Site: brandenburg
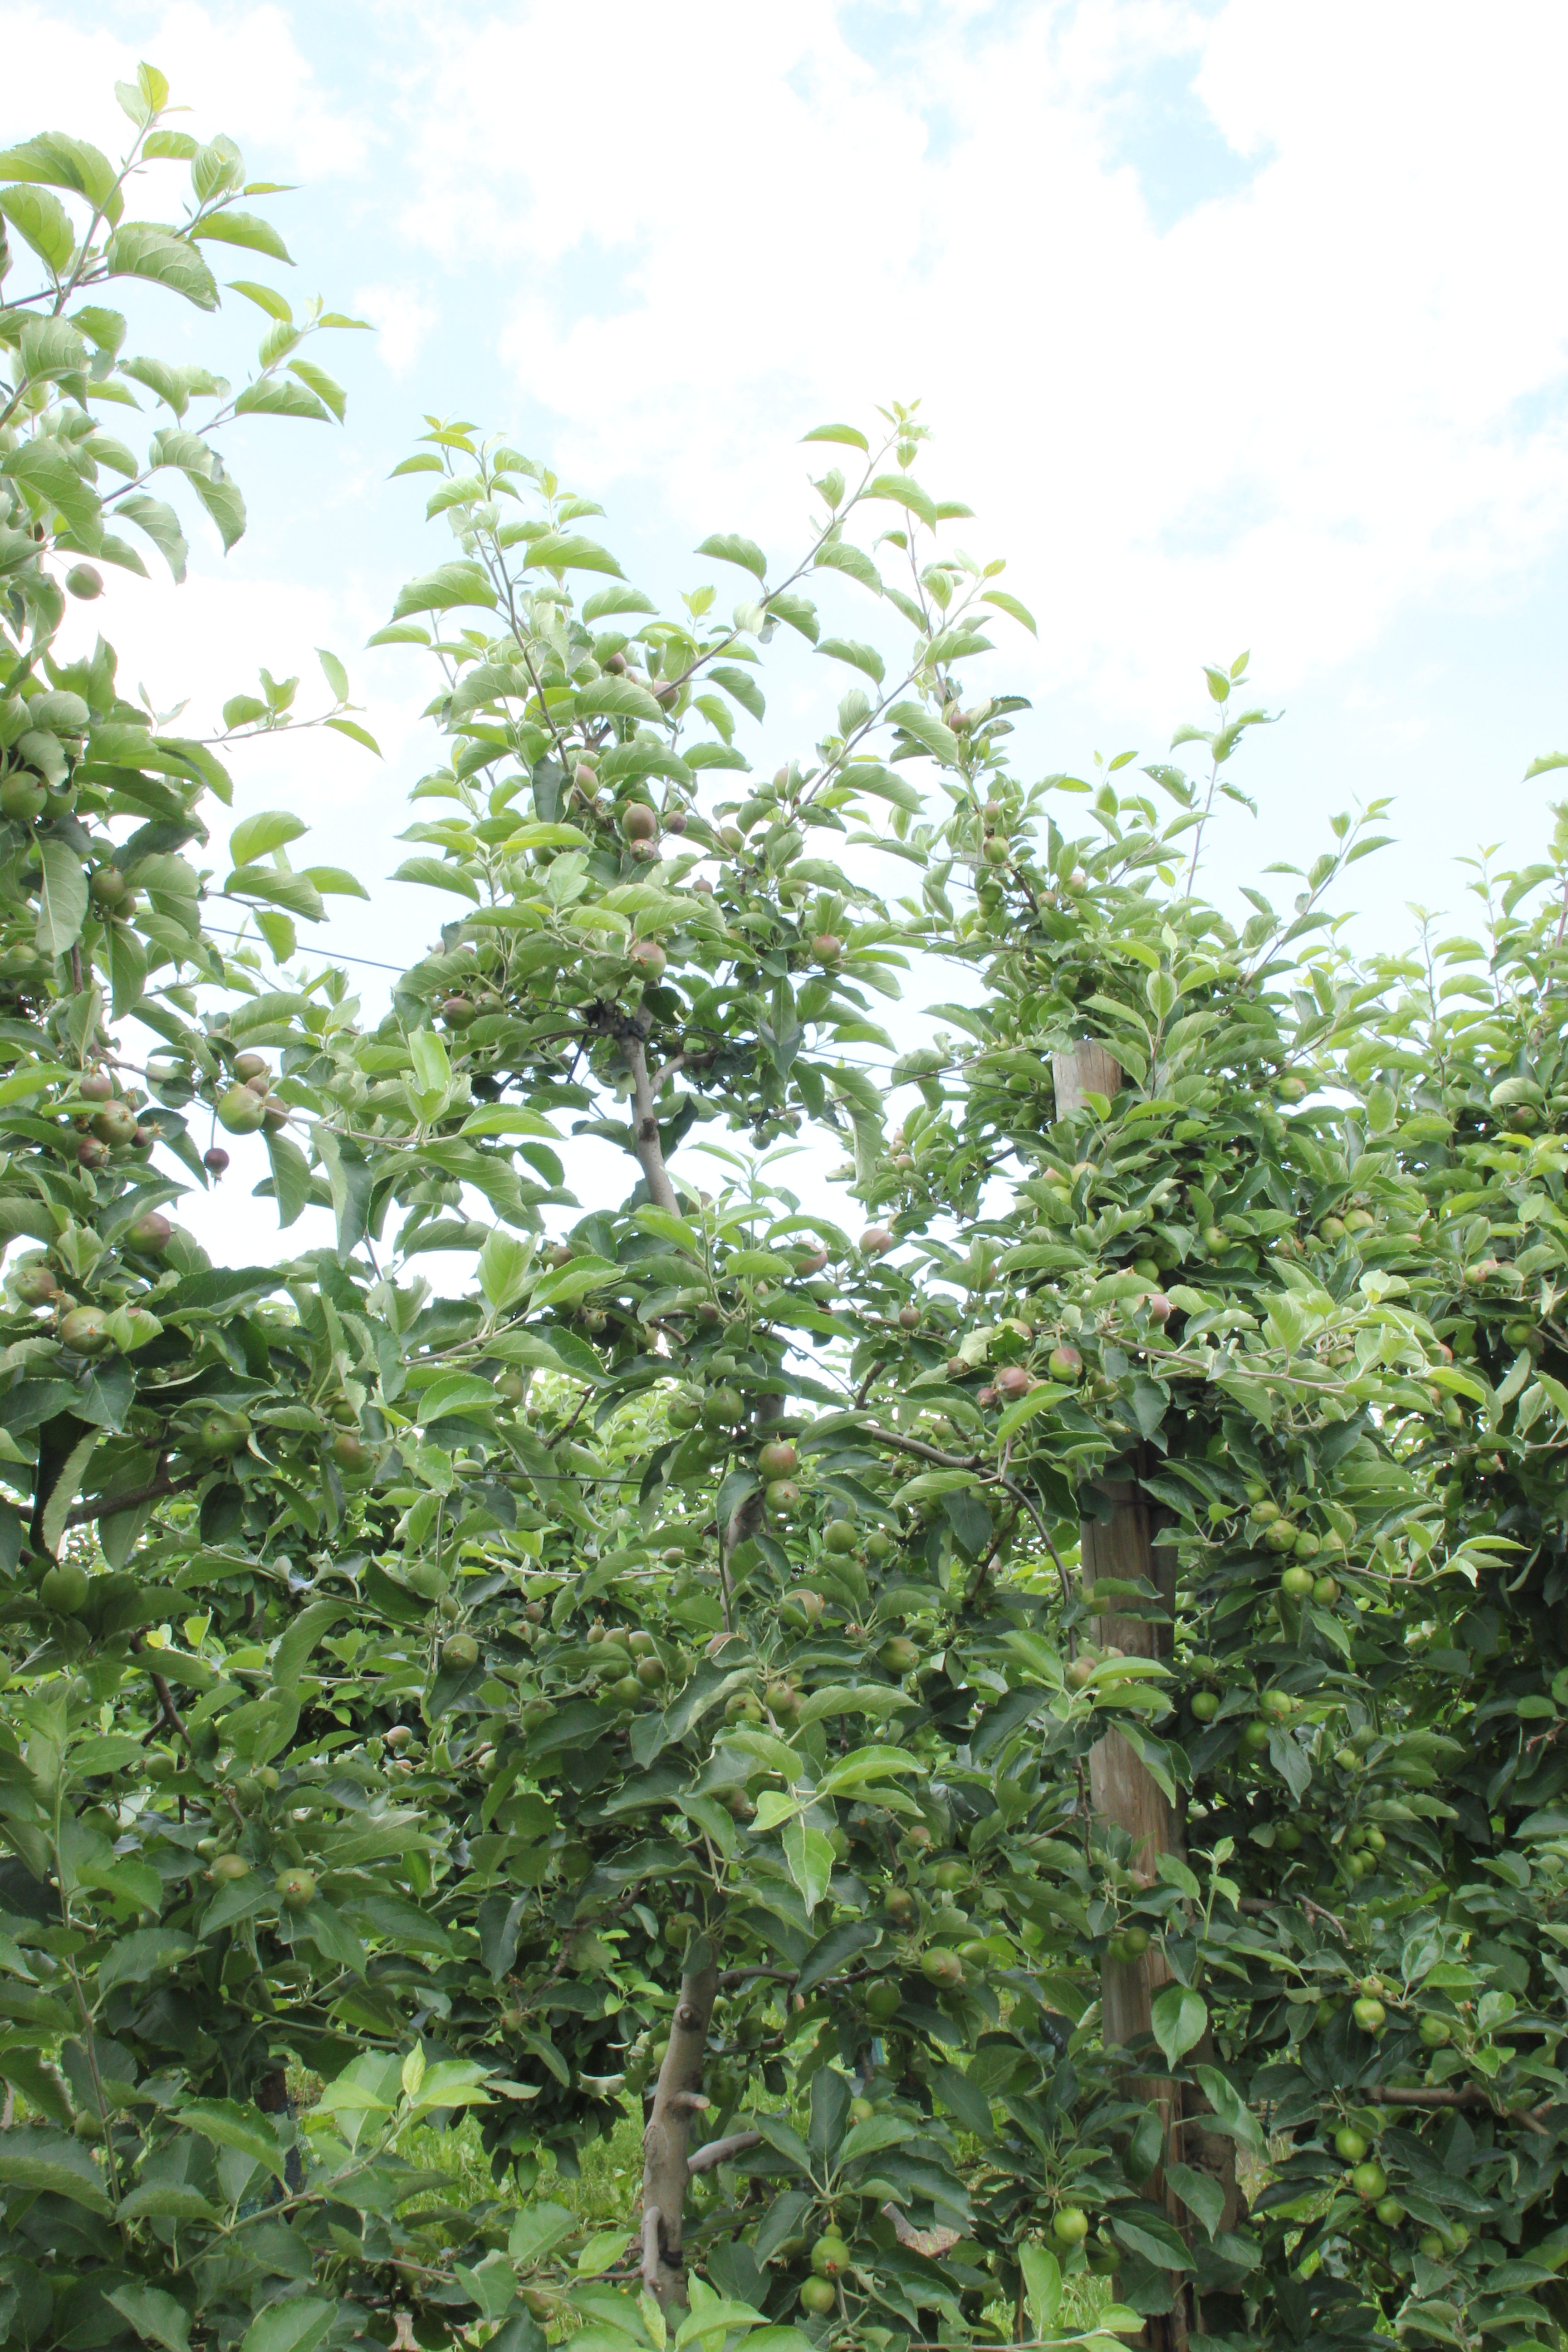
Growth stage (BBCH 73): Development of fruit